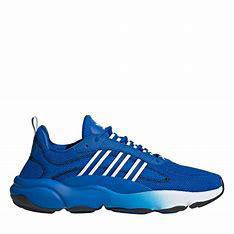
Brand: Adidas
Model: Haiwee